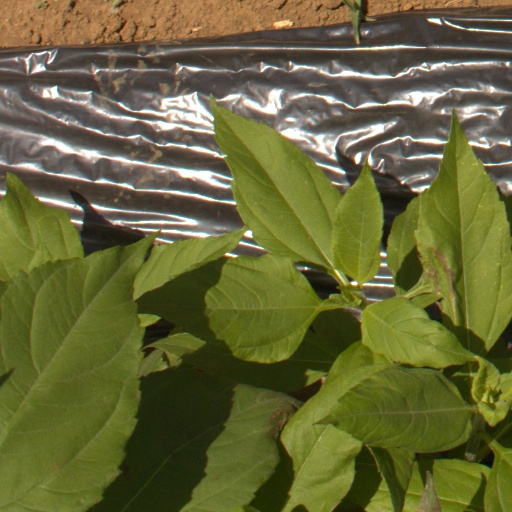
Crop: Jerusalem artichoke